Shrikhand Mahadev

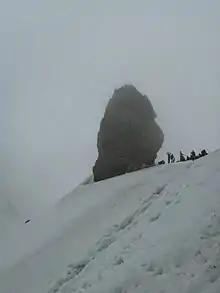
The Shivalingam at the top.

Shrikhand Mahadev Kailash, also called Shikhar Kailash, is a Hindu pilgrimage site in Nirmand sub-division of Kullu, Himachal Pradesh, India, considered to be an abode of Lord Shiva and his wife Goddess Parvati. It is considered to be one of the toughest treks in India. It is the third most important peak among the group of five separate peaks in Himalayas in separate locations collectively known as the Panch Kailash or "Five Kailashas", other being Mount Kailash in first place, Adi Kailash in second, Kinnaur Kailash in fourth and Manimahesh Kailash in fifth place in terms of importance. The 75 feet Shivalingam at the top of the Shrikhand Mahadev mountain is at a height of 18,570 feet.